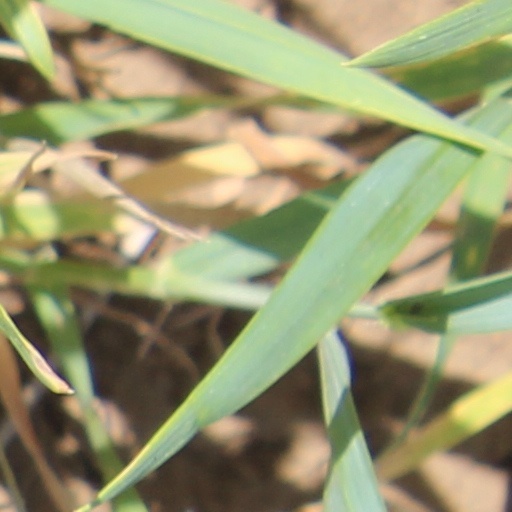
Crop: wheat